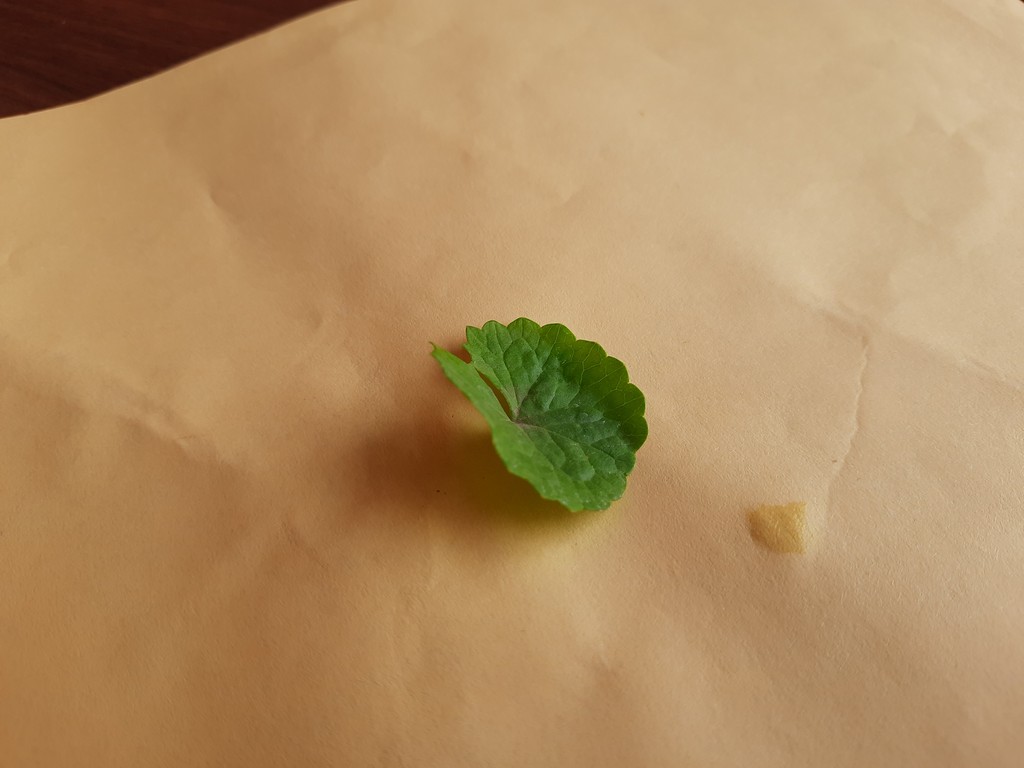
Label: Healthy